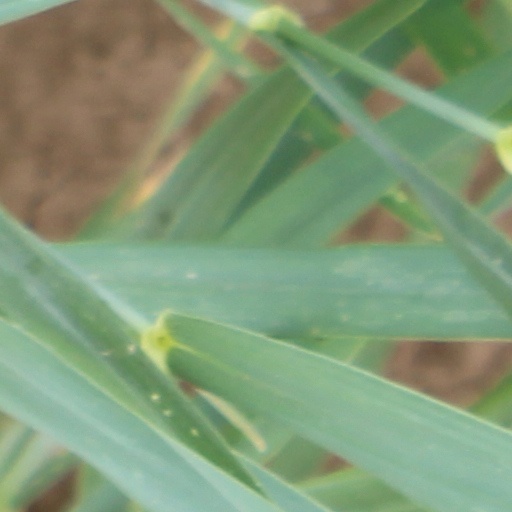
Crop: wheat